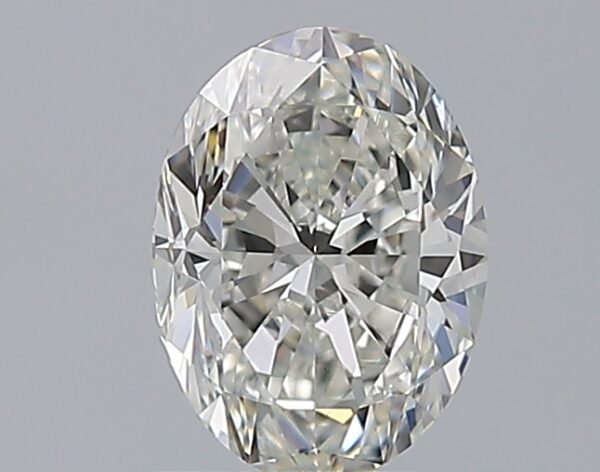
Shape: oval
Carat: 1
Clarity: VVS1
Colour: H
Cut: VG
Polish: EX
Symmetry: VG
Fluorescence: F
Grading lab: GIA
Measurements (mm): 7.47 x 5.47 x 3.58